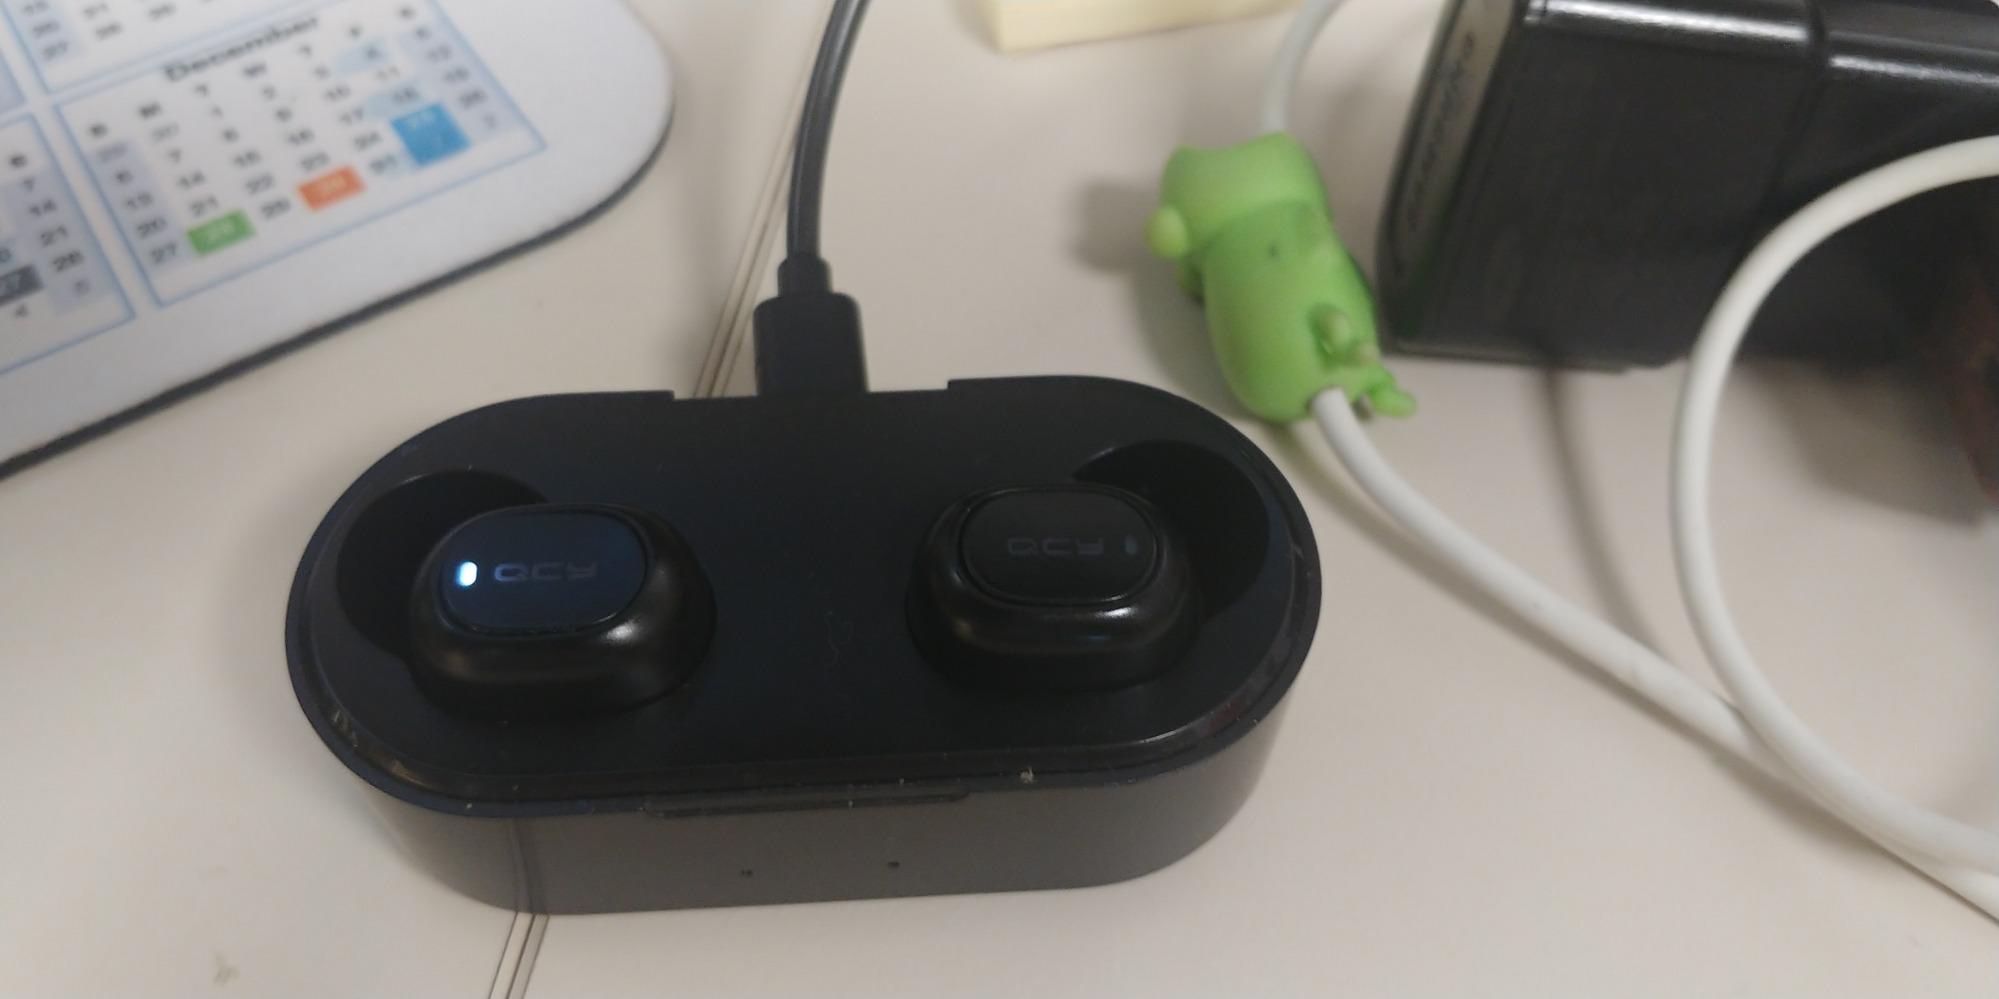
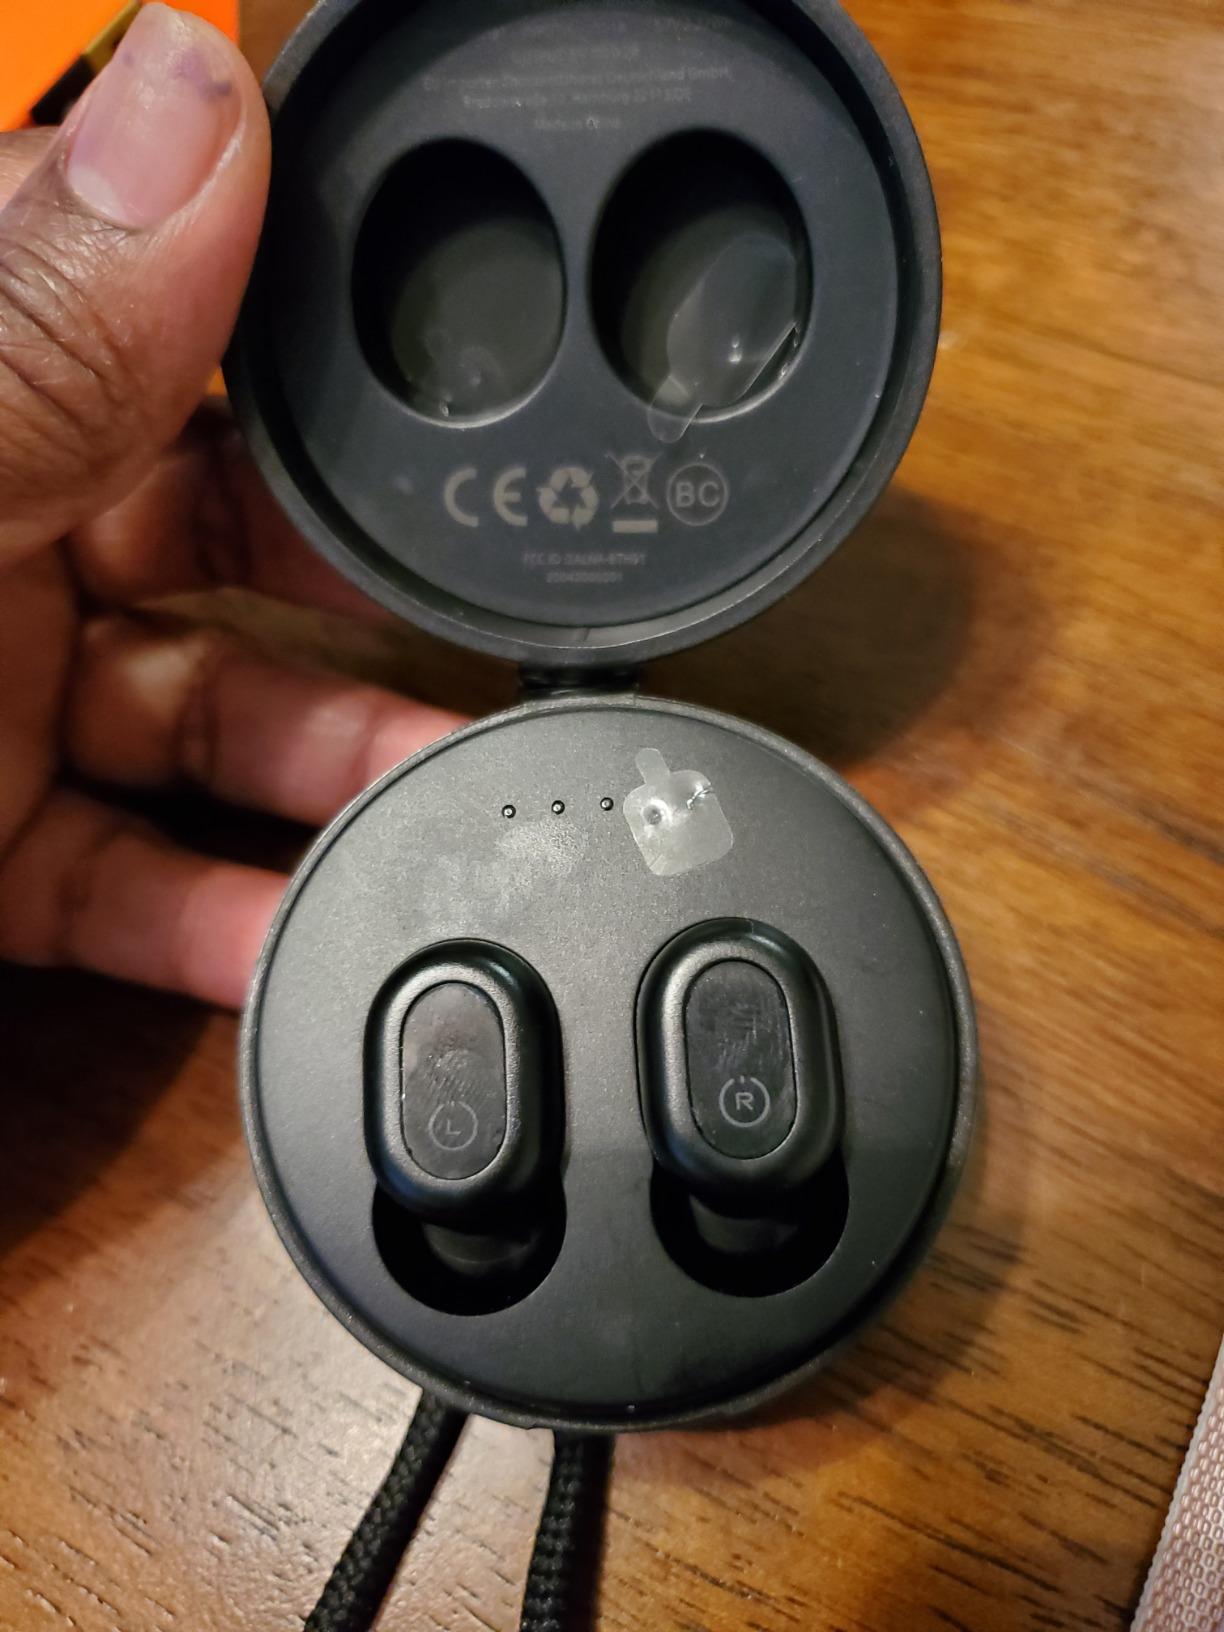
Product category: earbuds
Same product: no